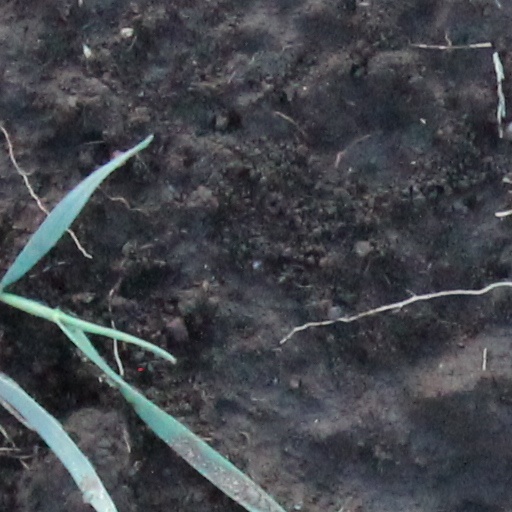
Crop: wheat